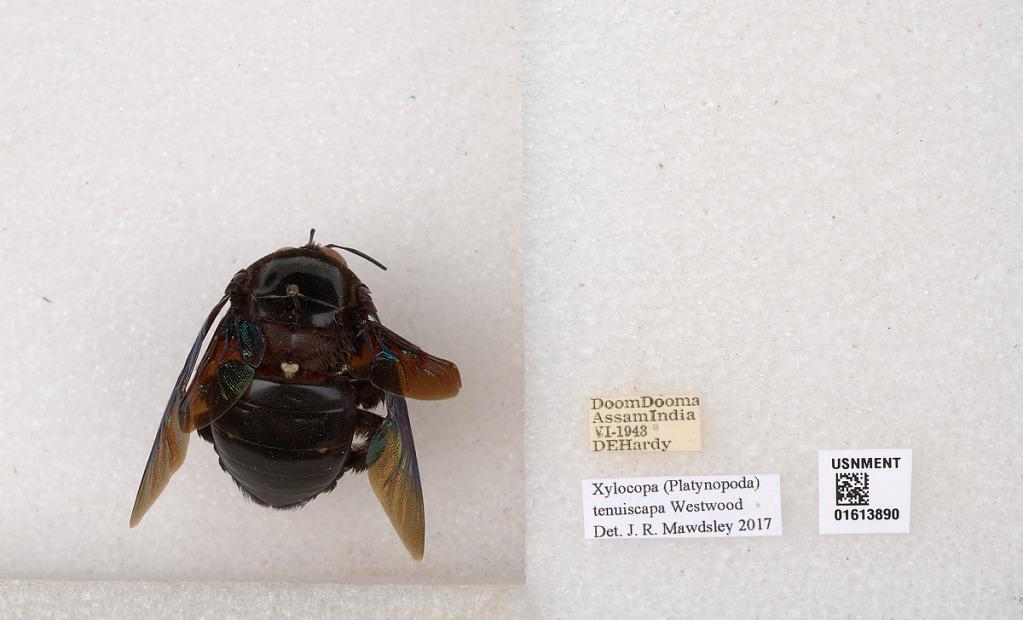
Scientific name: Xylocopa
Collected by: D. Hardy
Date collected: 1943-6-1
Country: India
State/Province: Assam
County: Tinsukla
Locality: DoomDooma
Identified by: Mawdsley, J. R.